Beckenham Place Park

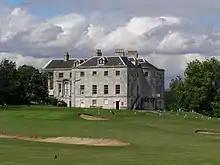
The mansion now houses a community centre and cafe. Photo: IM Chengappa, geograph.org.uk

Beckenham Place Park is a large park located near Beckenham in the London Borough of Lewisham. It lies close to the border with the London Borough of Bromley, and was formerly divided between the two boroughs. The Palladian-style mansion that gave the park its name now serves as a community centre and café.